T. V. Sankaranarayanan

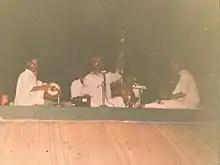
T V Sankaranarayanan sings at Trivandrum in 1995 as part of Onam celebrations organized by the Government of Kerala. N V Babunarayanan on the Violin, Erickavu N. Sunil on the Mridangam, Tripunithura Radhakrishnan on the Ghatam

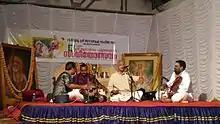
T. V. Sankaranarayanan sings at Kanhangad in Kerala on 17 February 2017 in Thyagaraja - Purantharadasa sangeetholsavam

Sankaranarayanan was born in Mayiladuturai of Thanjavur district in the South Indian state of Tamil Nadu. His father, Vembu Iyer, was a disciple of vocalist Madurai Mani Iyer; his mother was Mani Iyer's sister. At age nine, Sankaranarayanan started learning music from his uncle (maamaa). Sankaranarayanan also learned from his father.